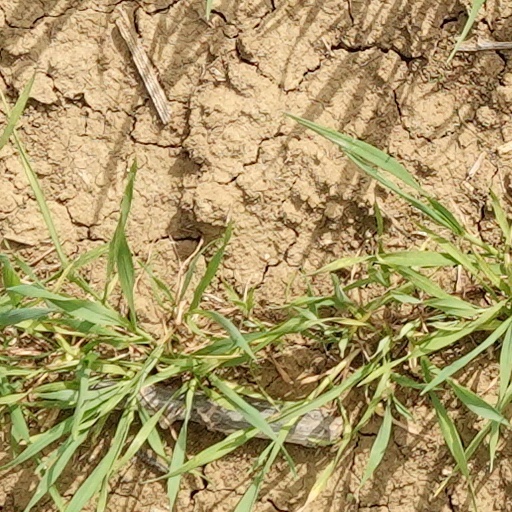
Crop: wheat